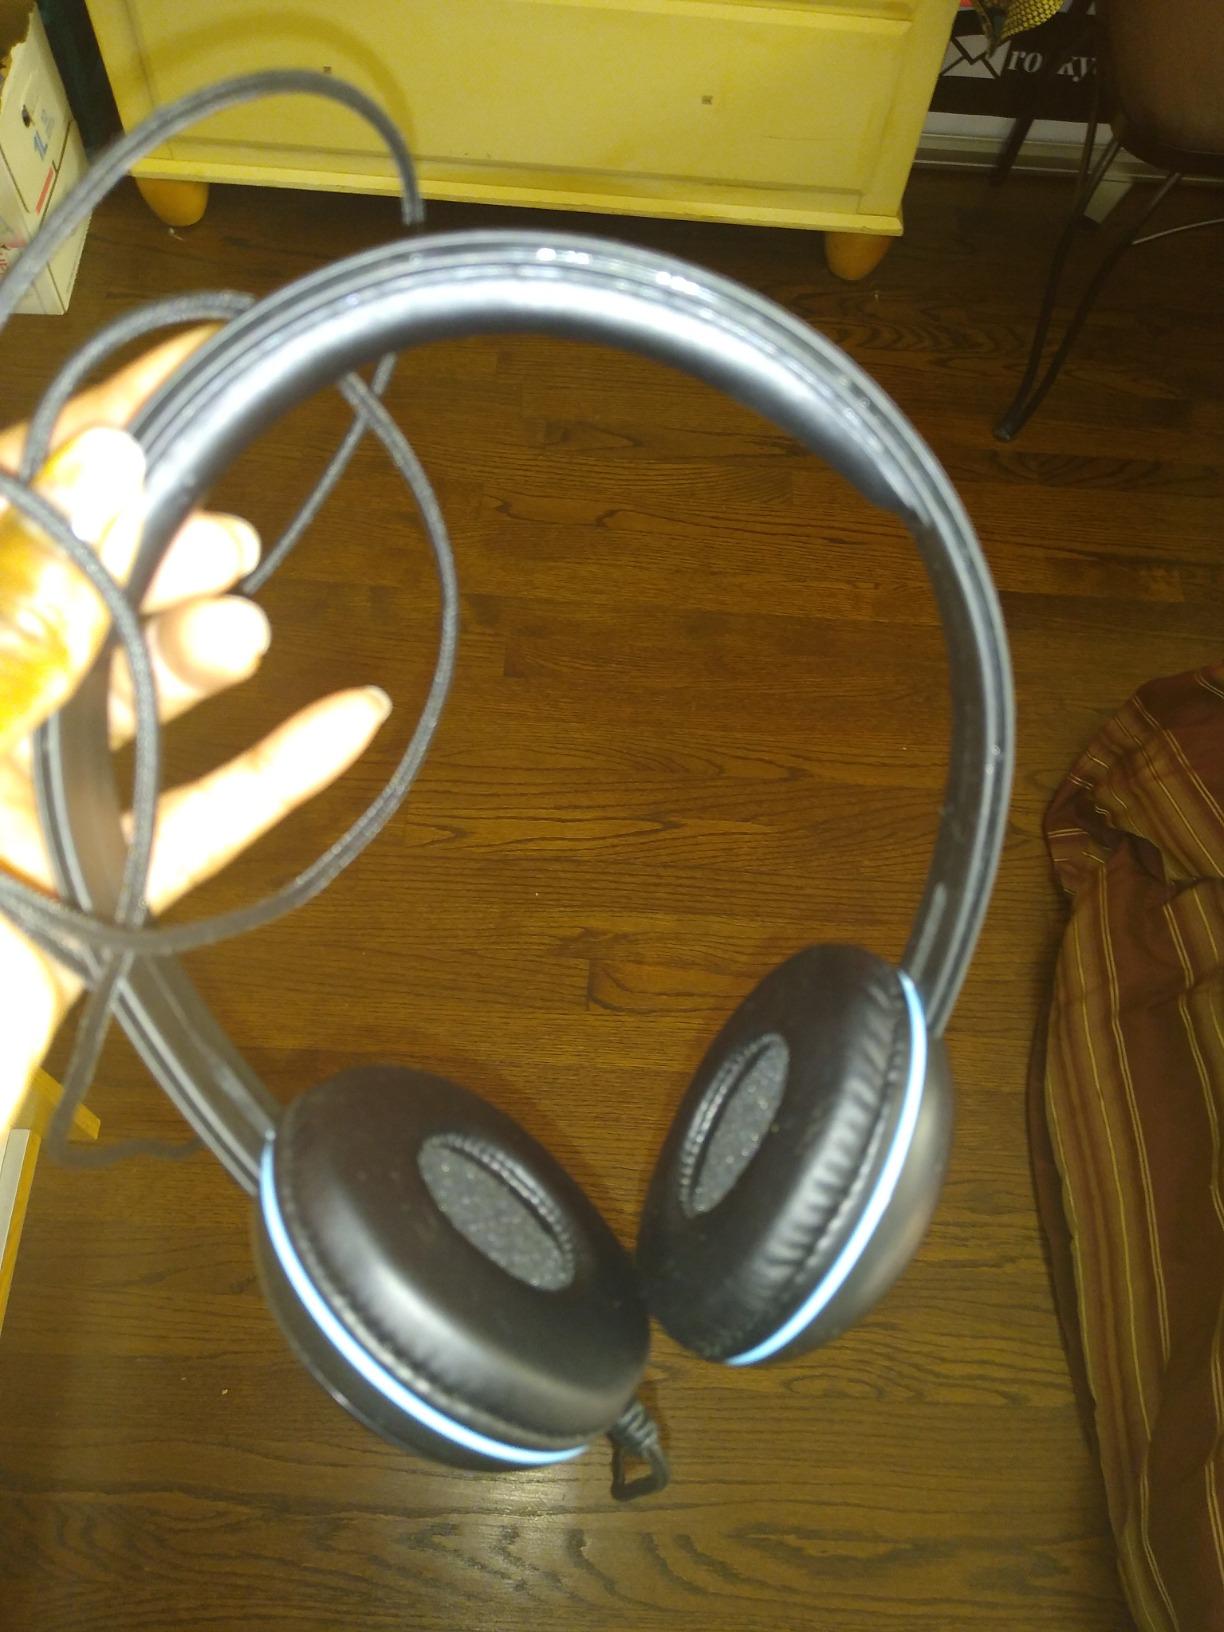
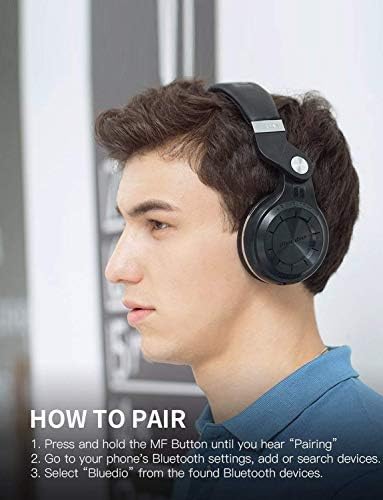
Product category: headphones
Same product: no